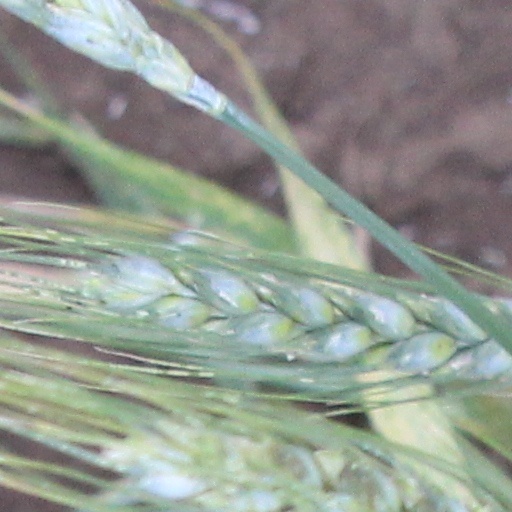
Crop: wheat